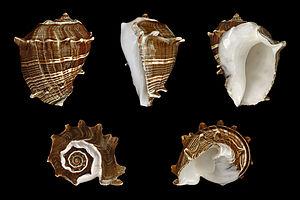
Melongena melongena est une espèce de mollusques gastéropodes de la famille des Melongenidae.